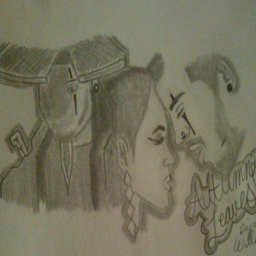
i did a drawing from the autumn leaves video